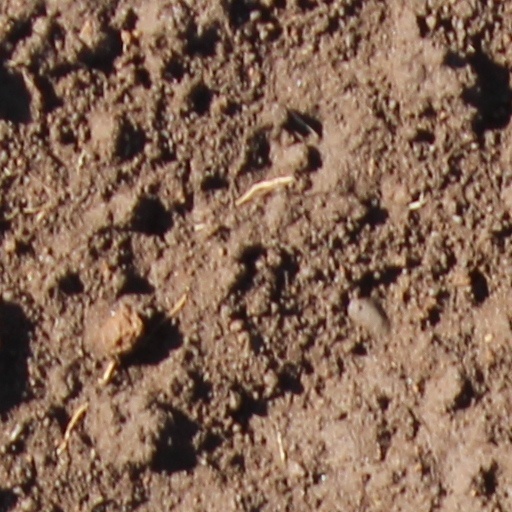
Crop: wheat